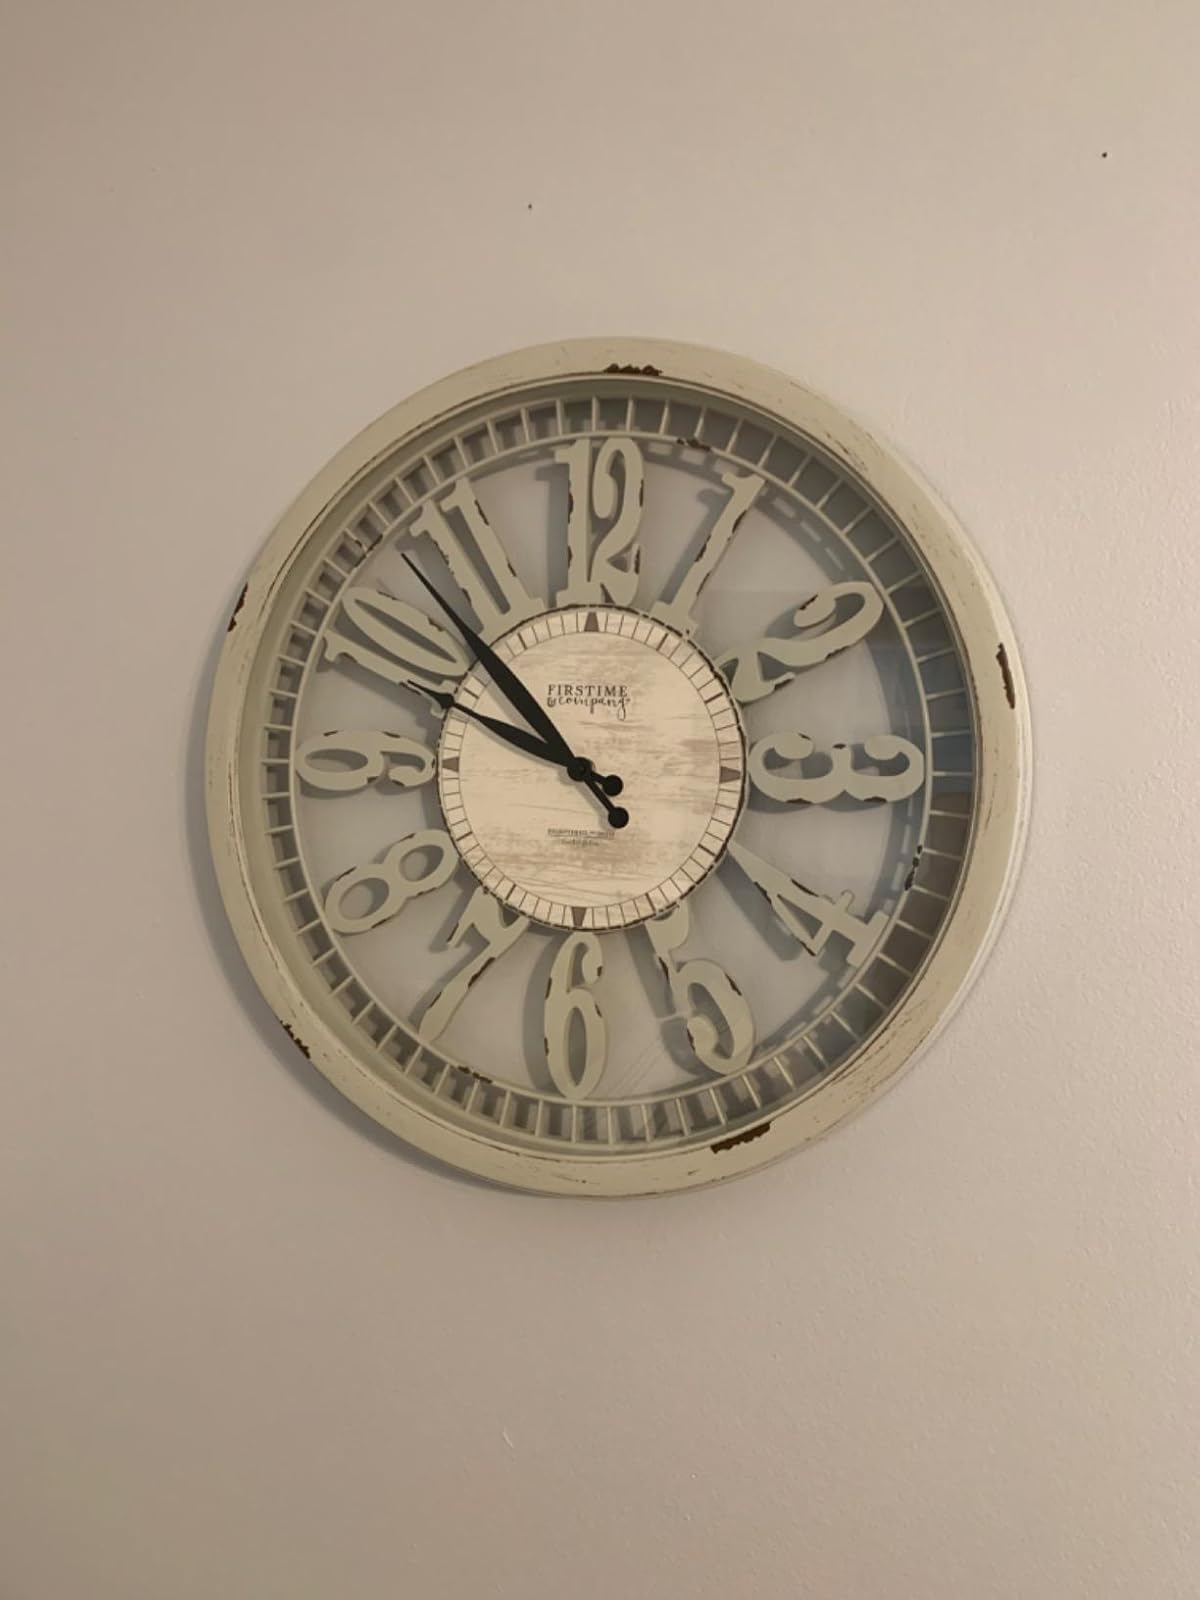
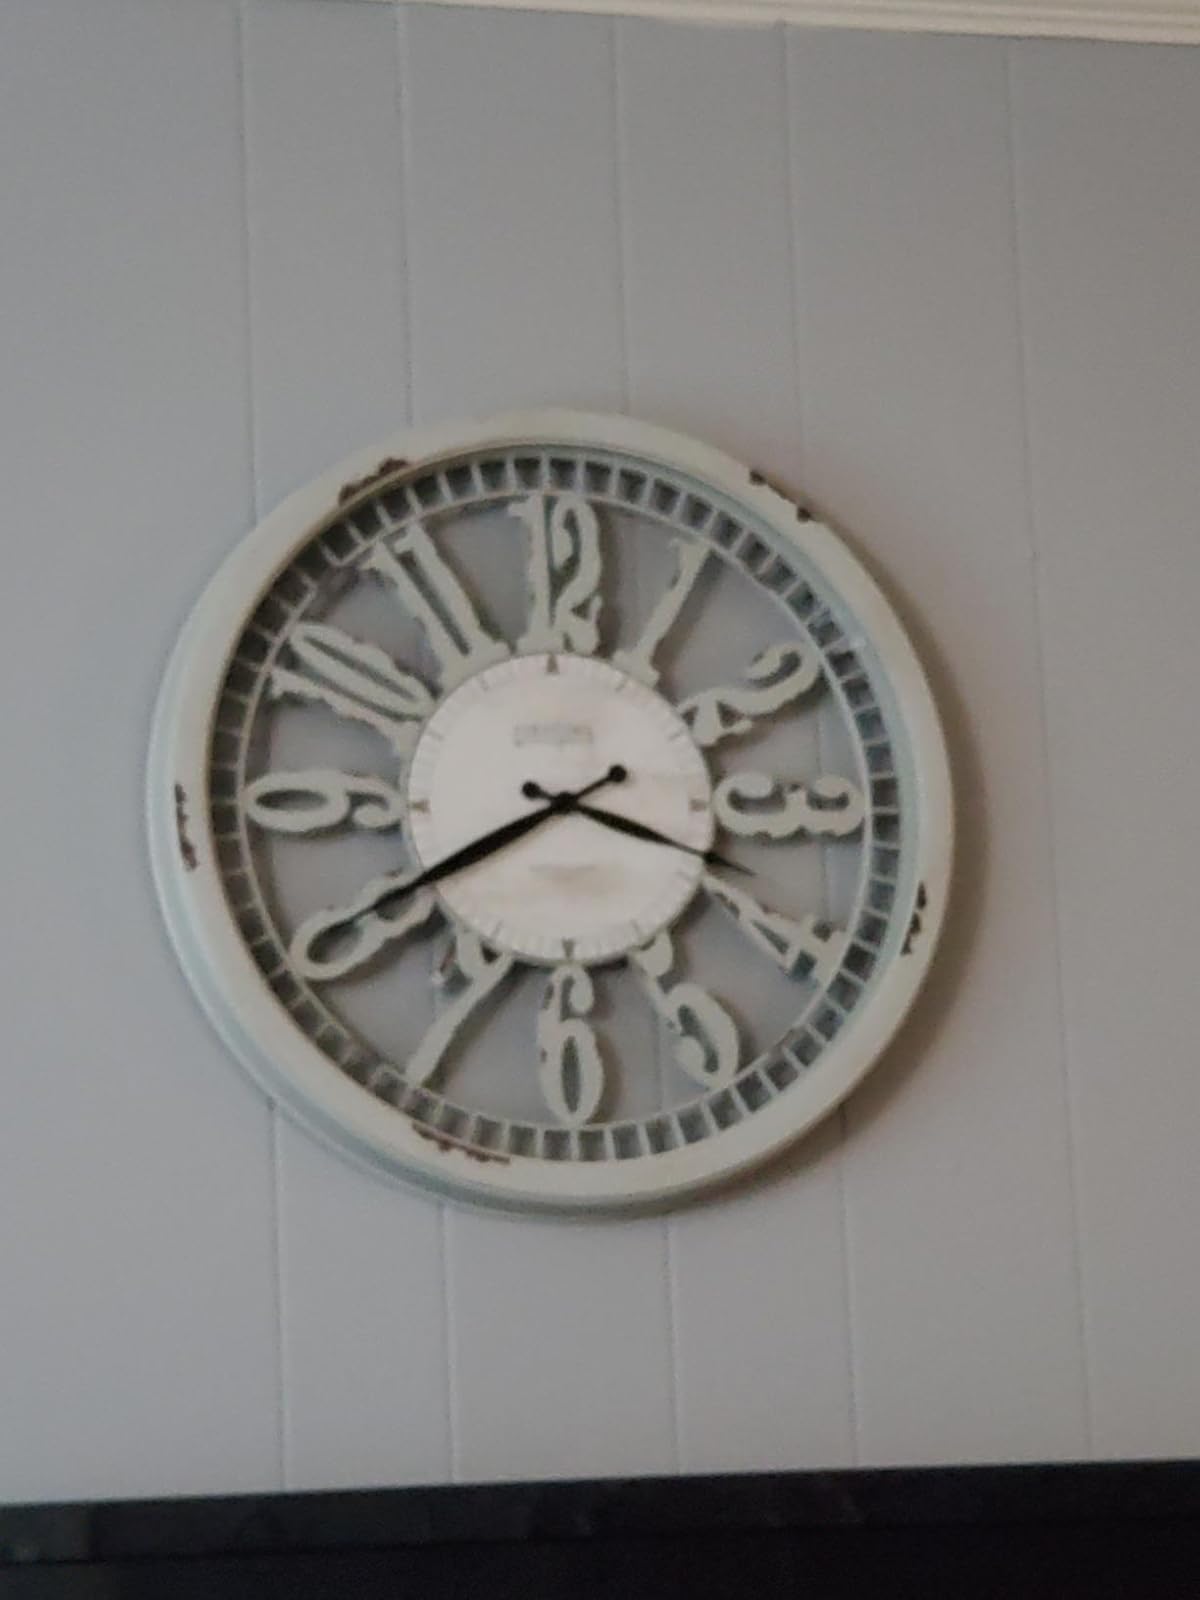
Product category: clock
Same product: yes